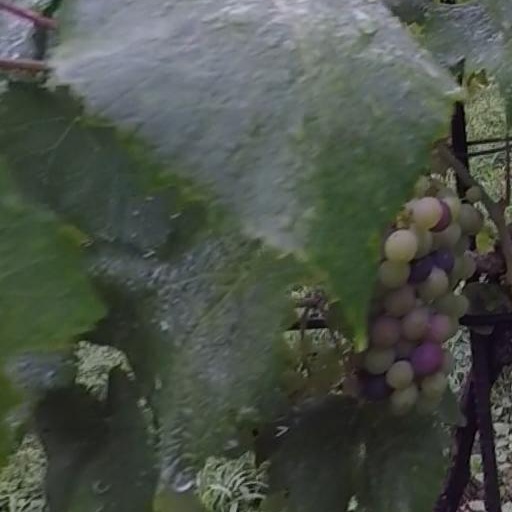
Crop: grape